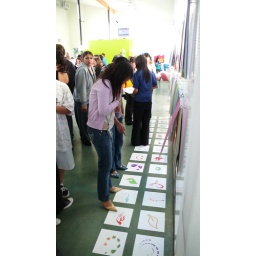
logos on floor correspond to identity system books above